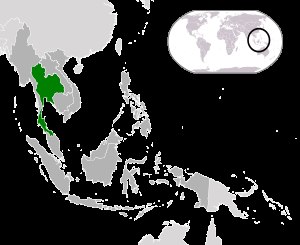
Thailand
 Thailands placering  (grøn)i ASEAN  (mørkegrå)  –  [Forklaring]
Thailand, officielt Kongeriget Thailand, tidligere kaldet Siam, er et kongerige i Sydøstasien. Det grænser til Myanmar, Laos, Cambodja og strækker sig også ned ad Malaccahalvøen til Malaysia. Medlem af ASEAN.